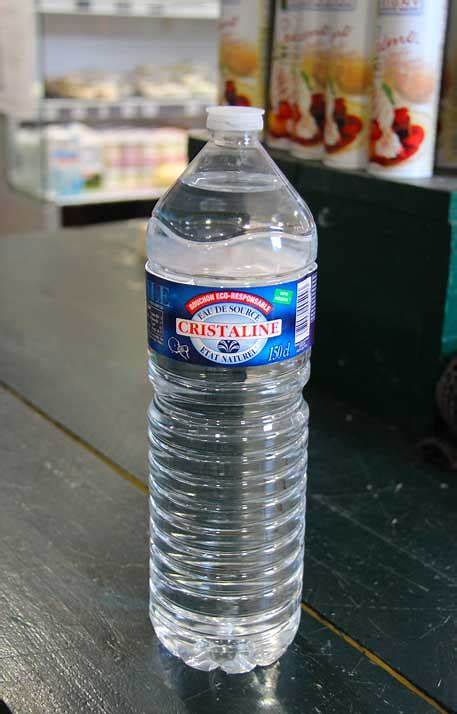
Waste category: plastic